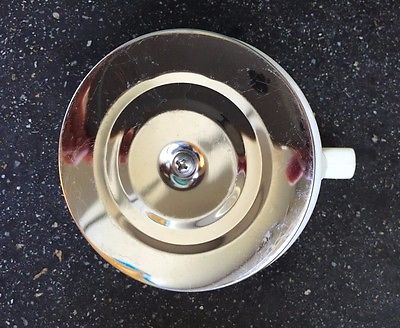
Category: kettle